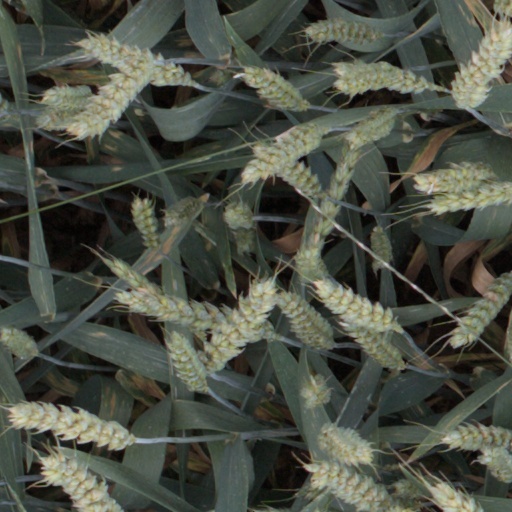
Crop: wheat